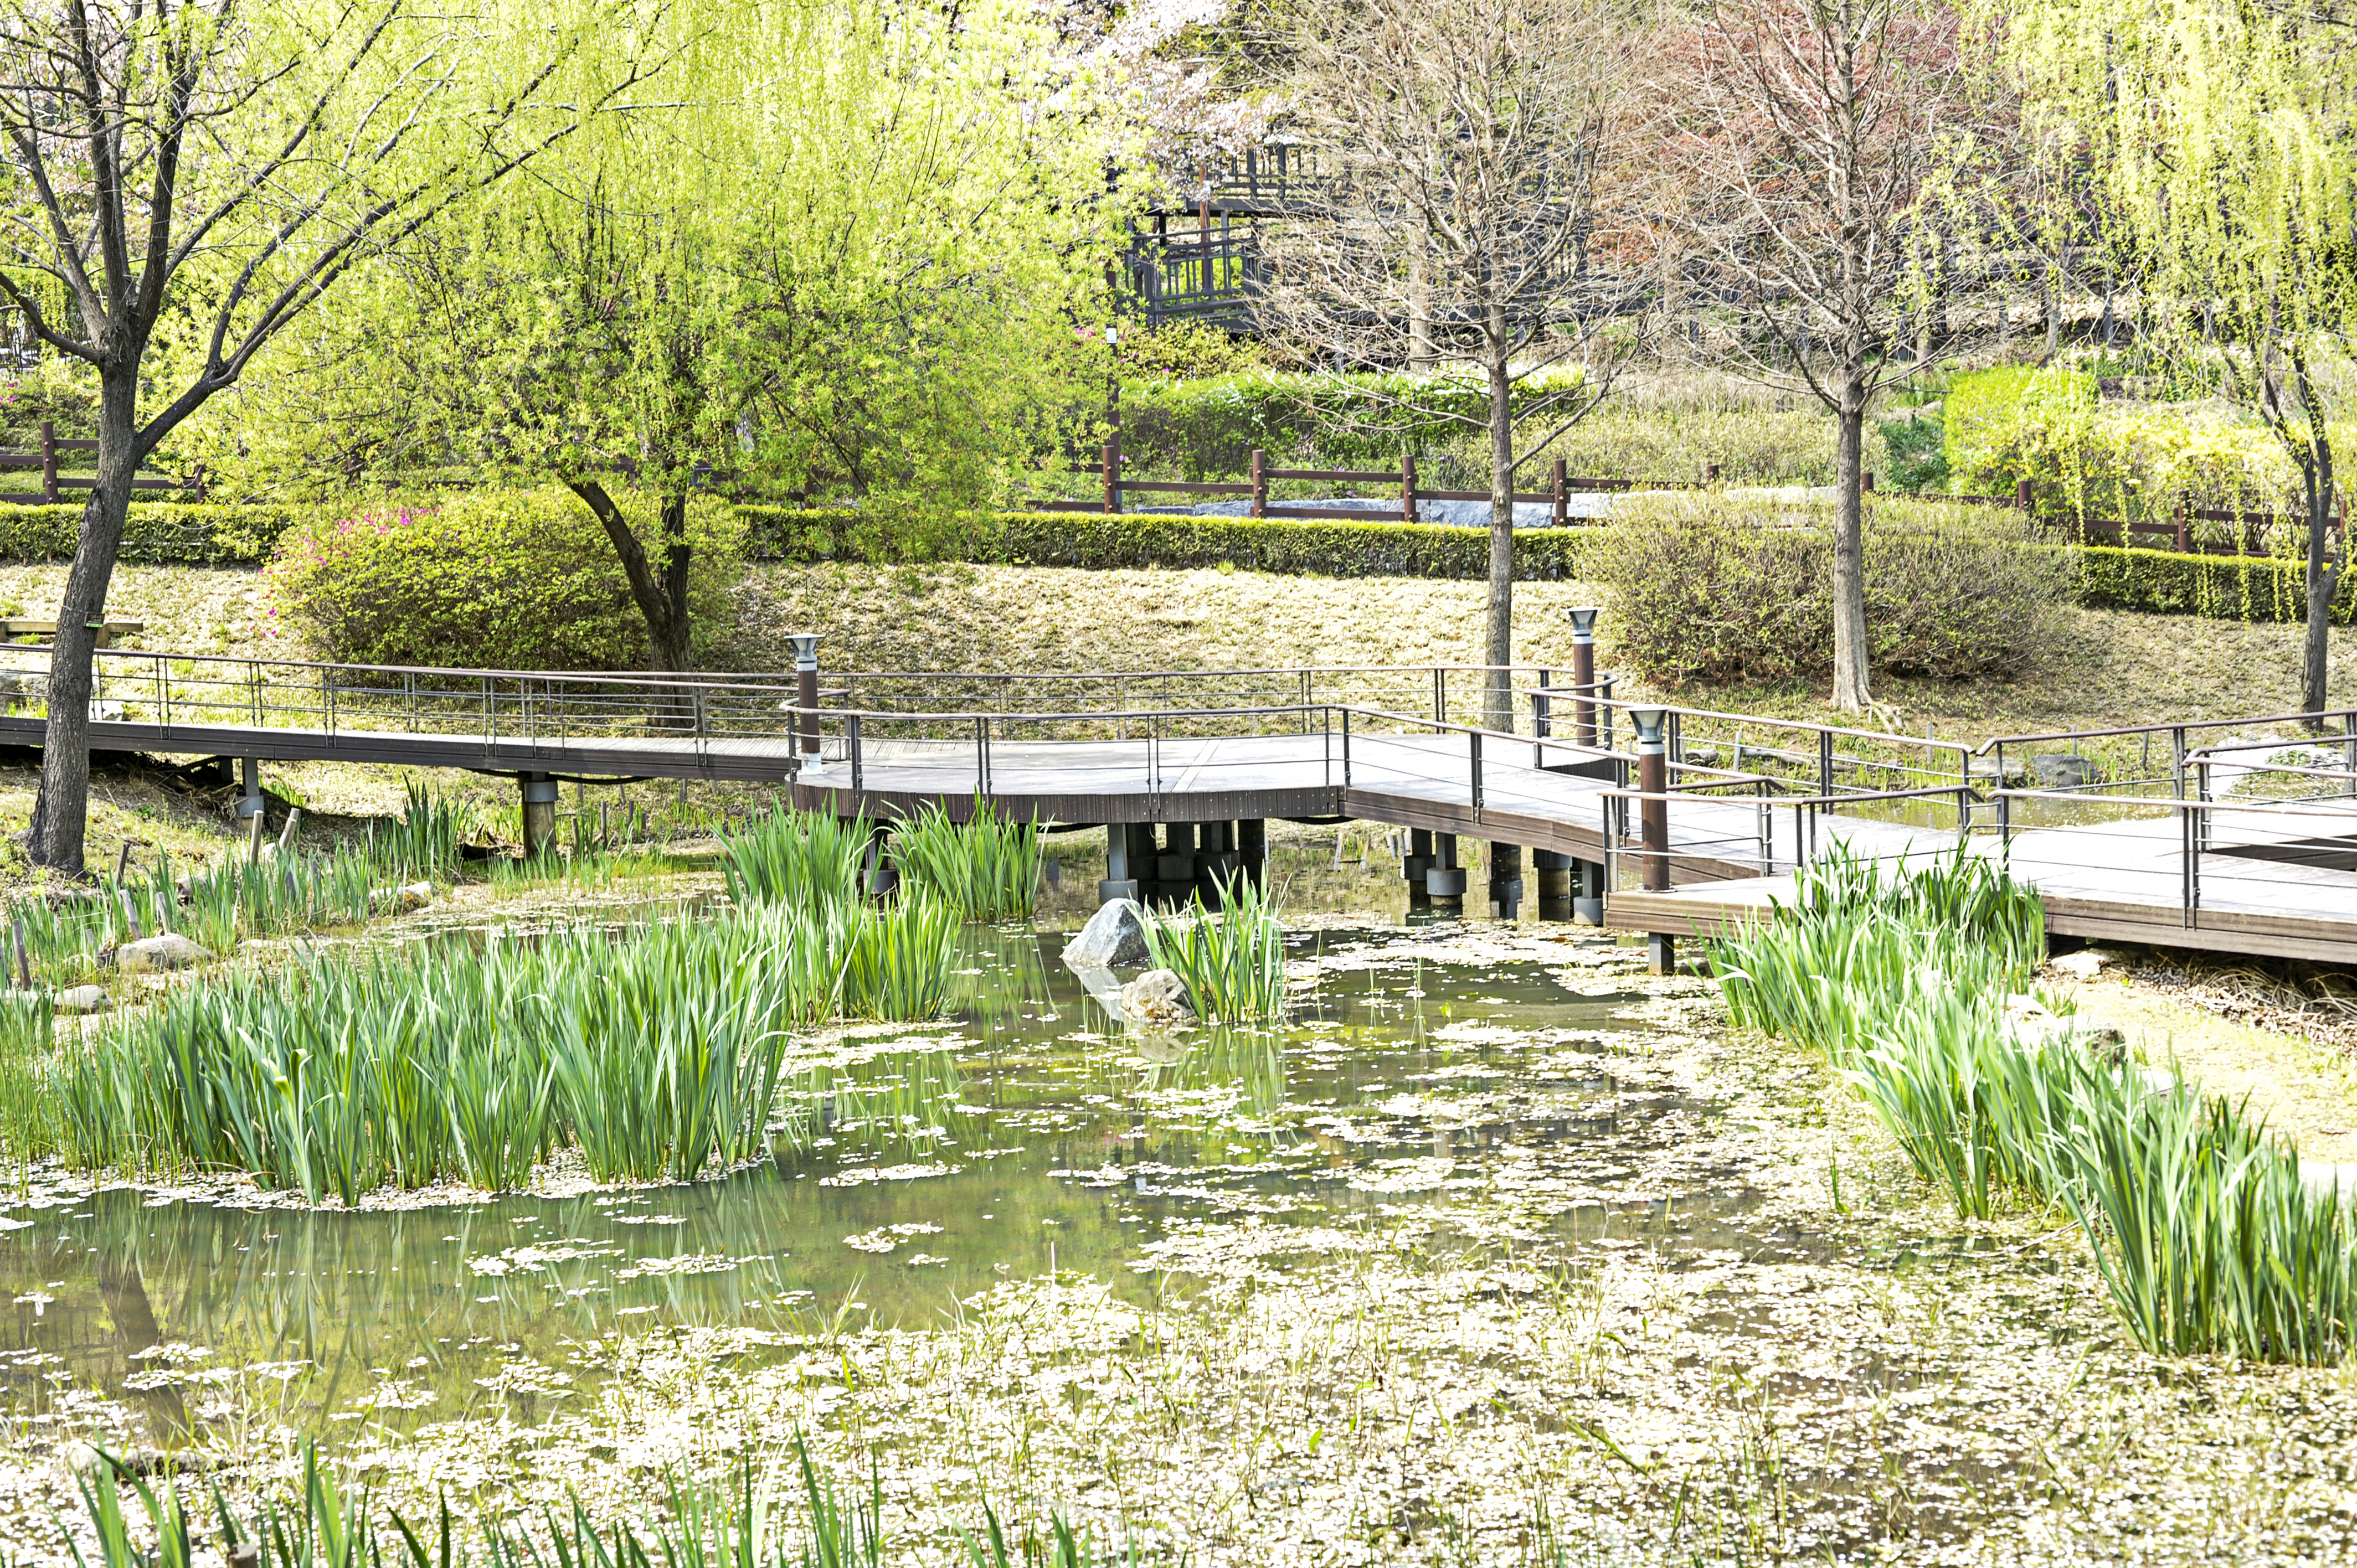
wetland park, natural landscape, nature, water, vegetation, bank, tree, nature reserve, natural environment, pond, spring, watercourse, reflection, grass, waterway, botany, grass family, plant, wetland, landscape, river, riparian forest, riparian zone, leaf, garden, rural area, bayou, wildlife, canal, botanical garden, lake, stream, architecture, park, swamp, plant community, bridge, forest, fish pond, house, woodland, leisure, state park, shrub, flower, landscaping, fen